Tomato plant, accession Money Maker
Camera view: horizontal (90 deg, fisheye); turntable rotation: 180 degrees
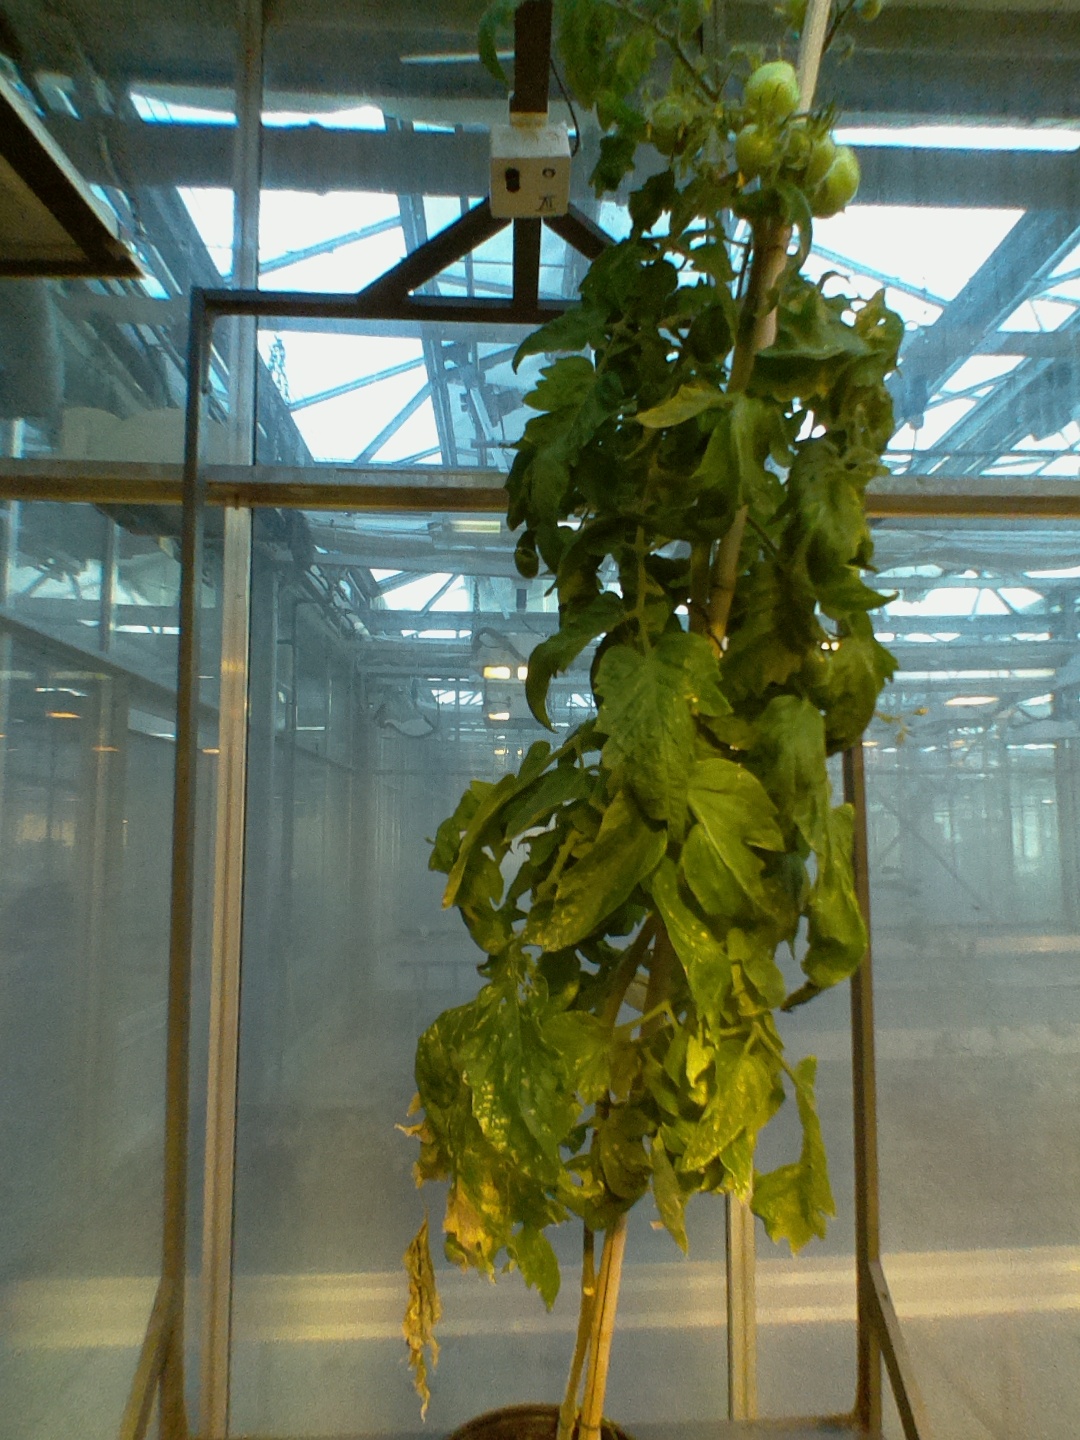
BBCH growth stage 78: 80% -90% of final fruit size